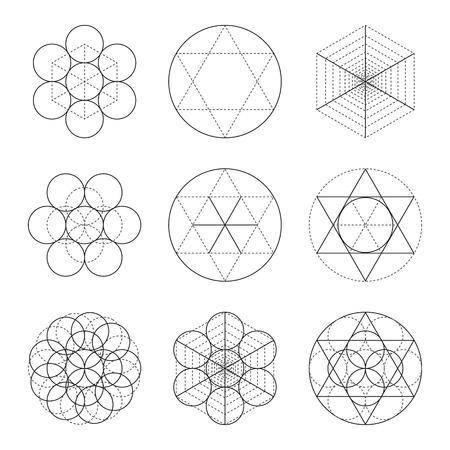
set of symbols of sacred geometry .